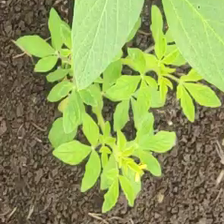
Weed species: Sicklepod_(Senna obtusifolia)